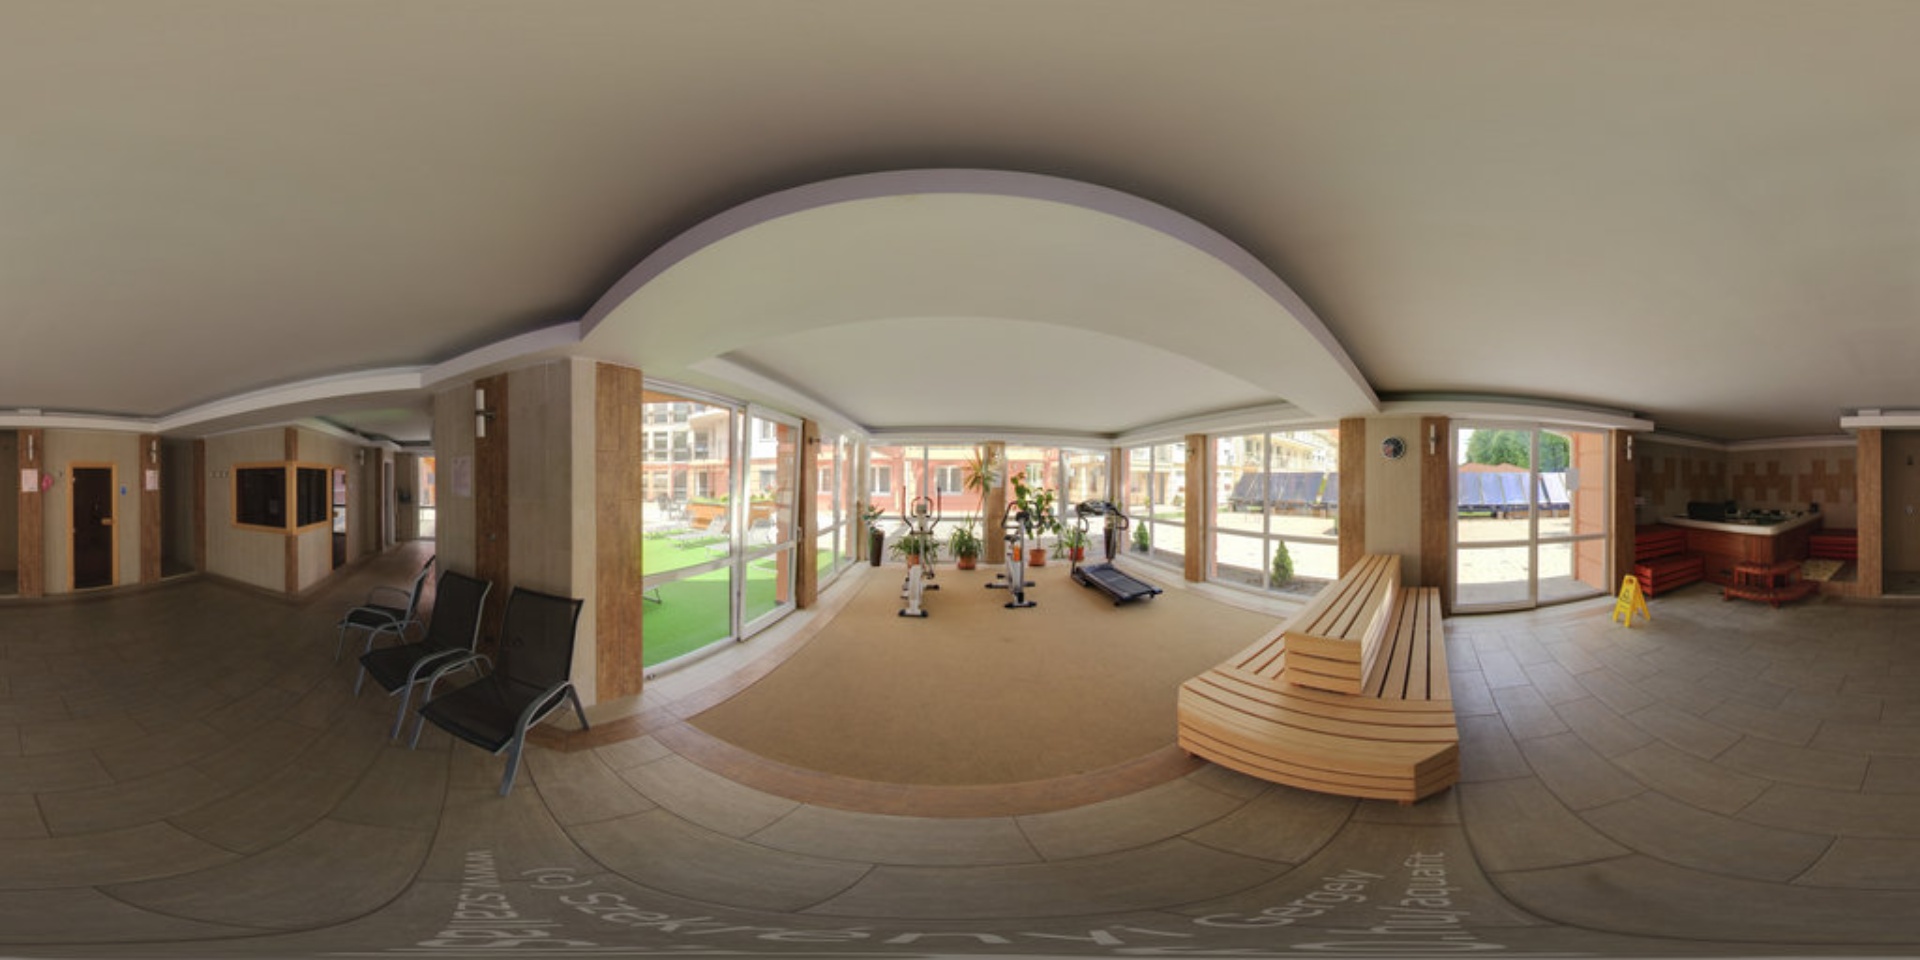
Referred object: the yellow wet floor caution sign by the glass door

Referred object: turn right to find the wooden bench

Referred object: the treadmill to the right of the exercise bikes